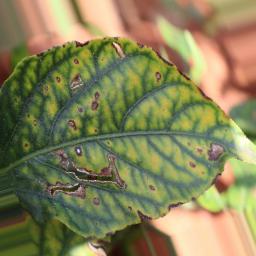
Label: cercospora